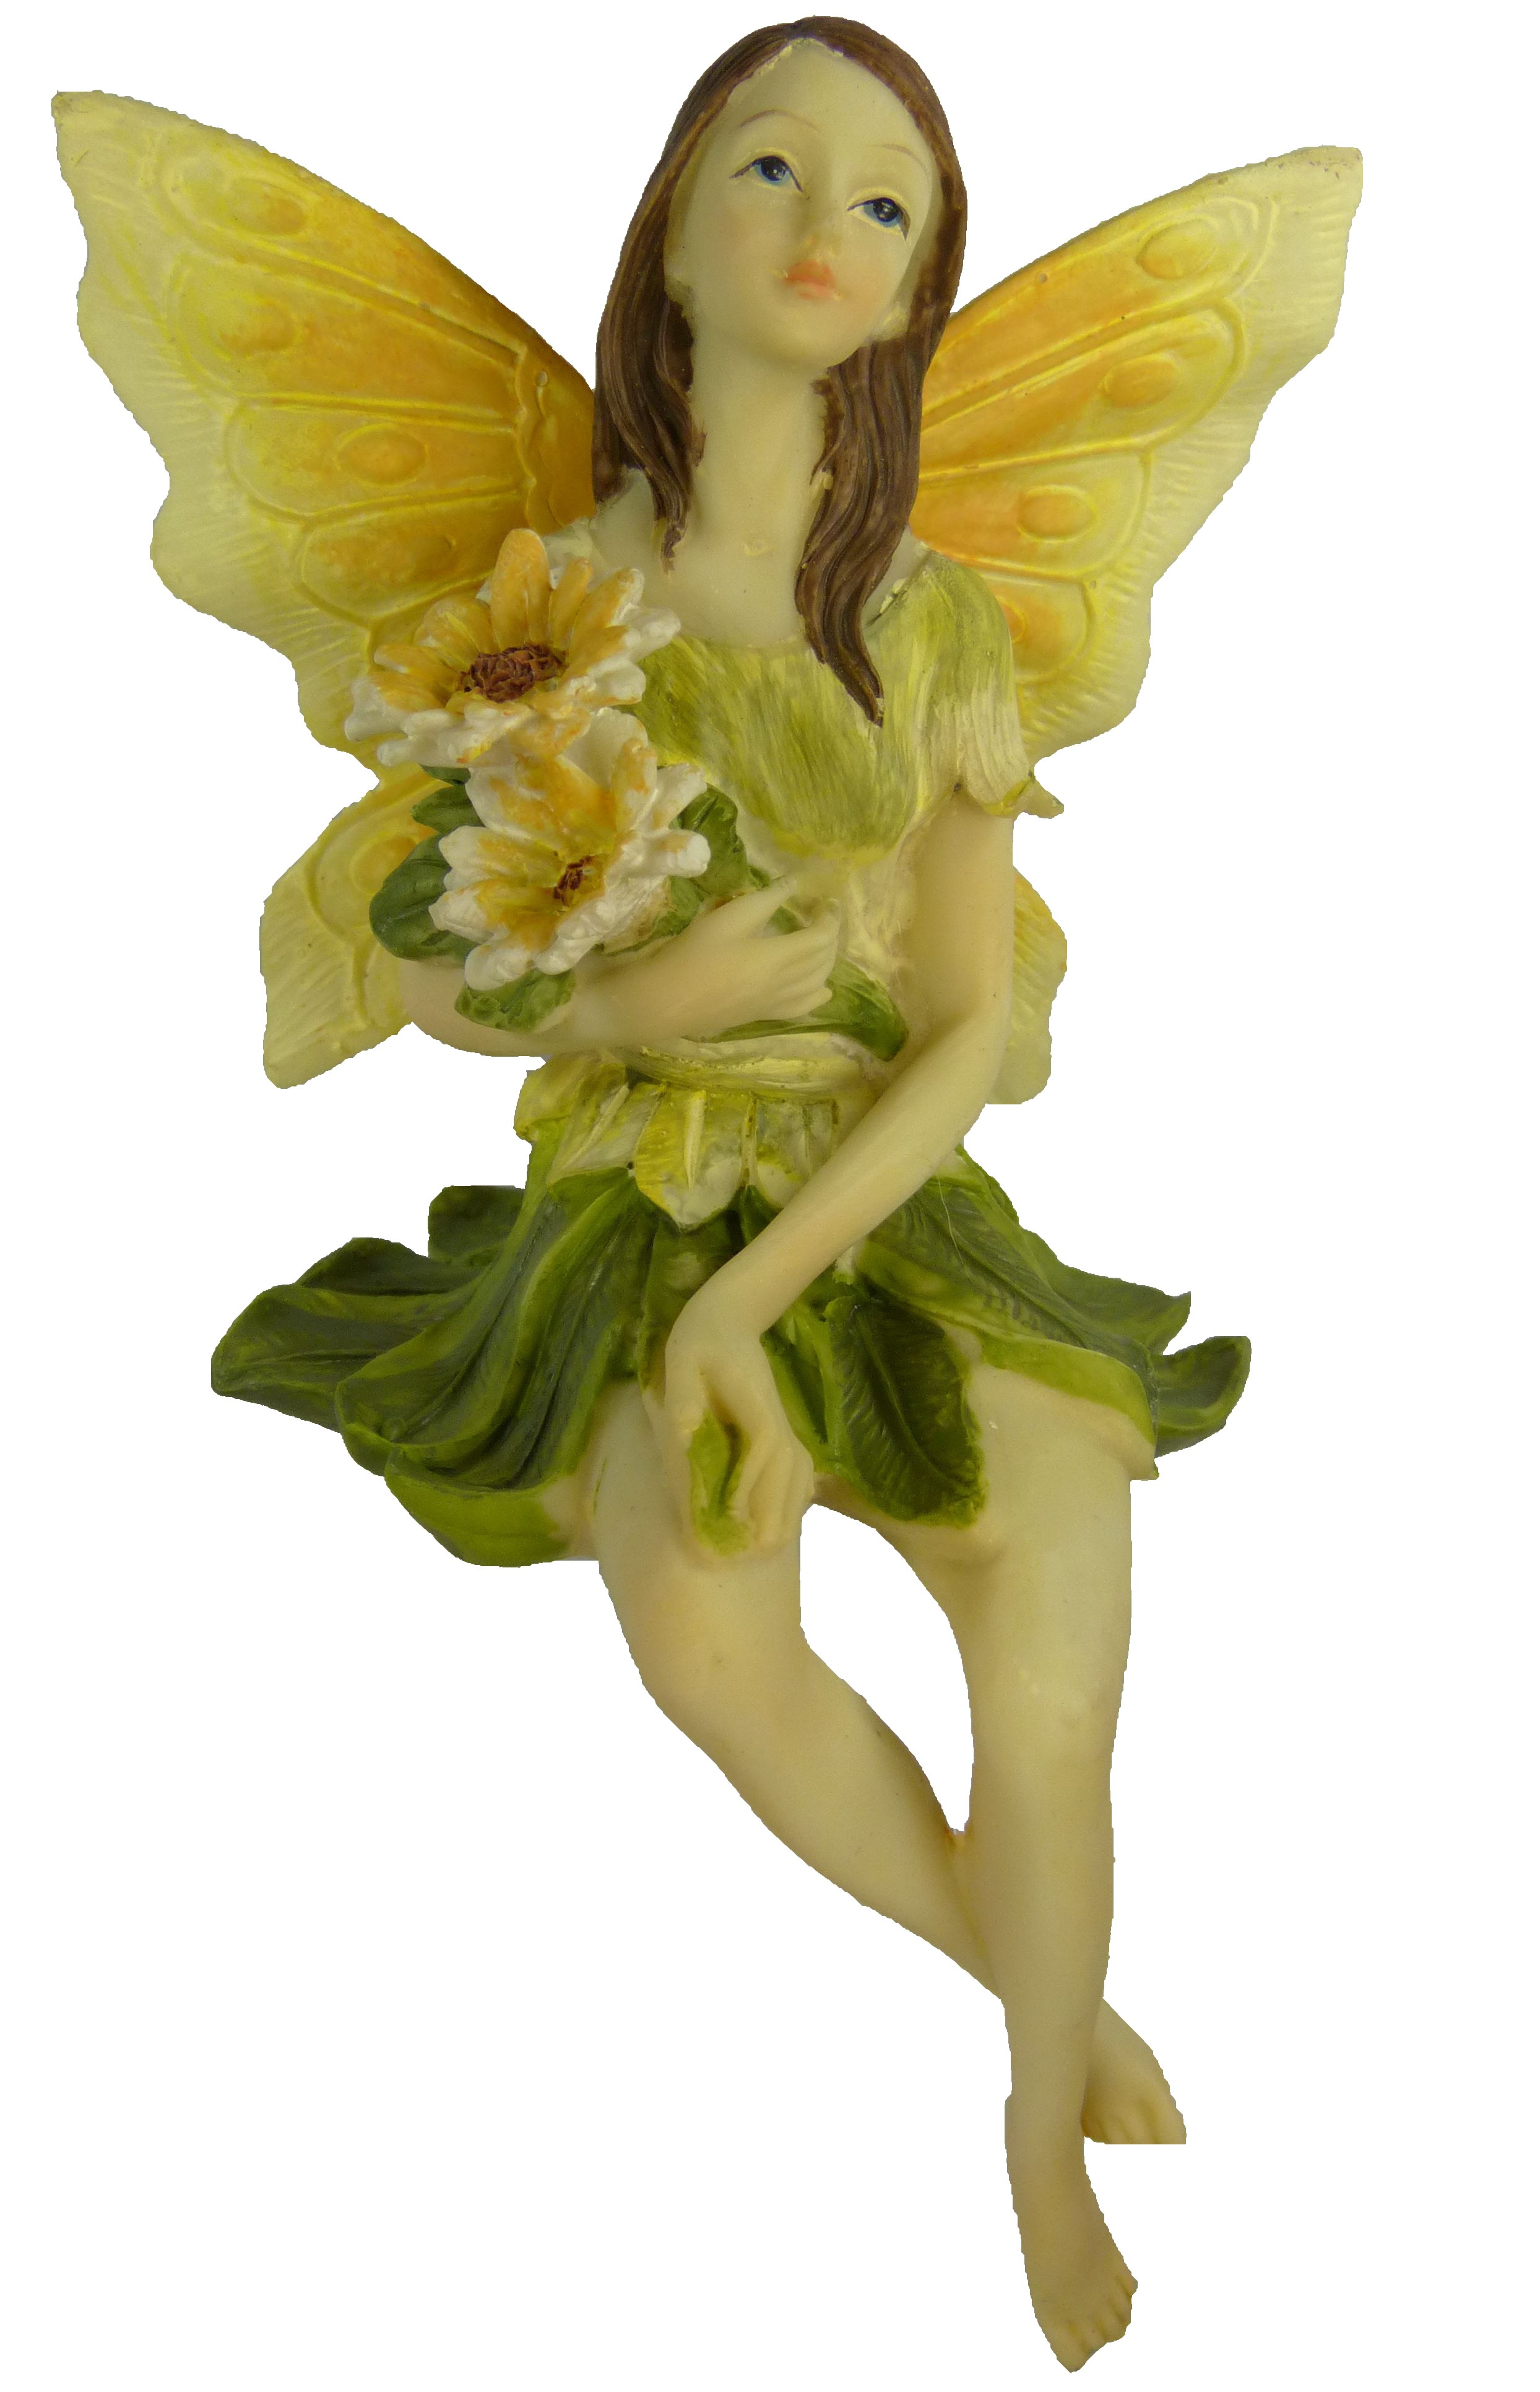
wing, toy, flowers, angel, figure, illustration, figurine, elf, fairy, mythical creatures, mythical creature, fee, fictional character, fantasy creatures